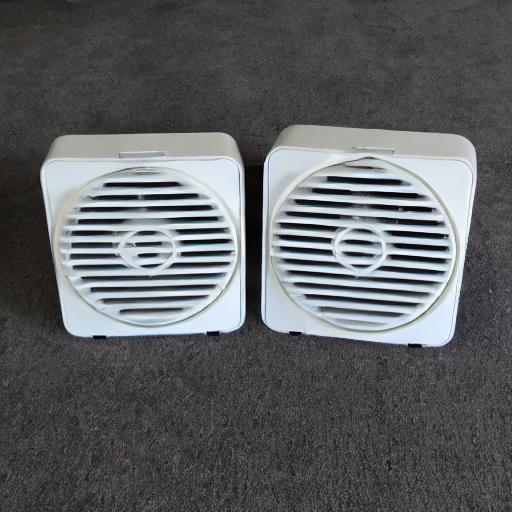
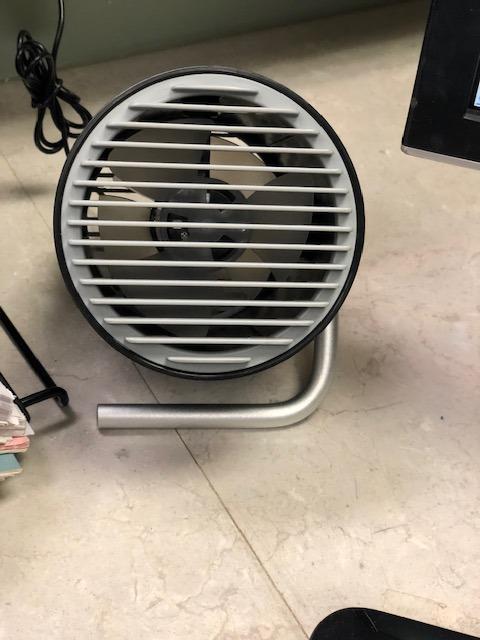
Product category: fan
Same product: no